Earth's crust

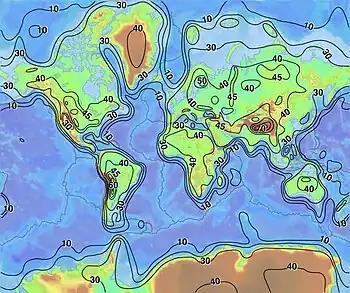
Thickness of Earth's crust (km)

Because both the continental and oceanic crust are less dense than the mantle below, both types of crust "float" on the mantle. The surface of the continental crust is significantly higher than the surface of the oceanic crust, due to the greater buoyancy of the thicker, less dense continental crust (an example of isostasy). As a result, the continents form high ground surrounded by deep ocean basins.